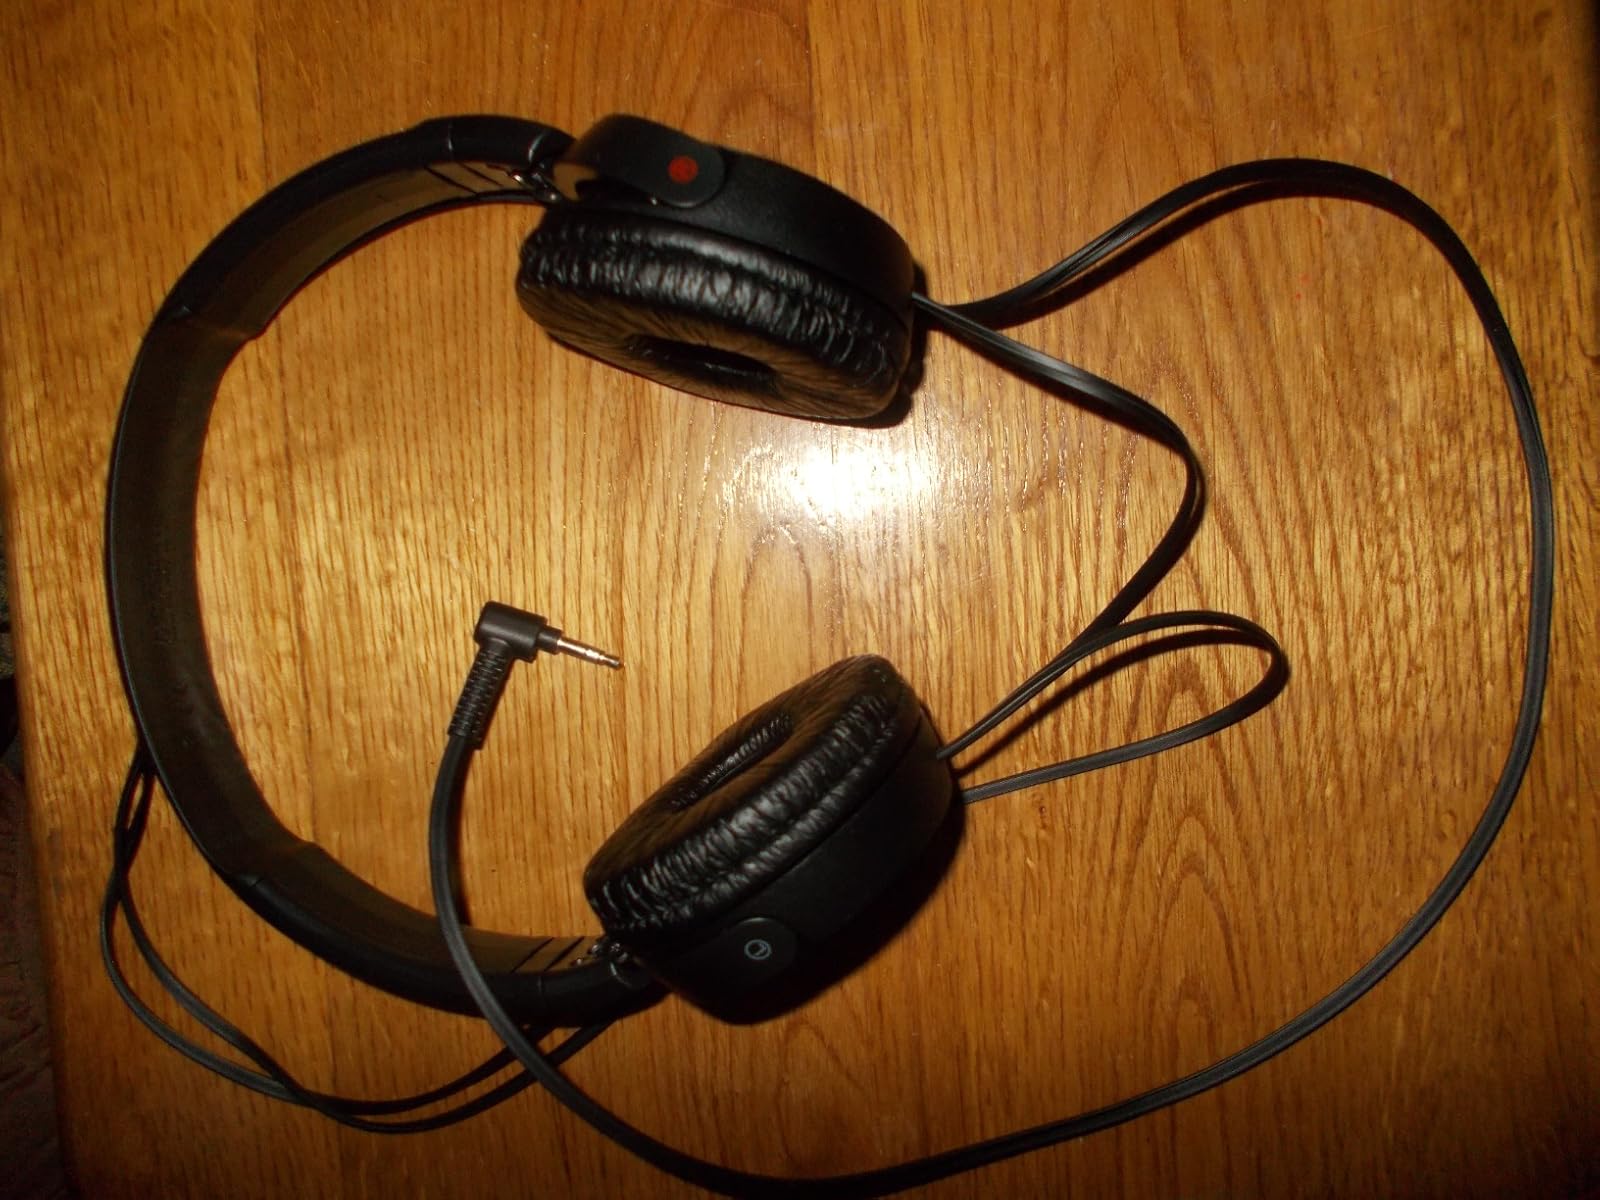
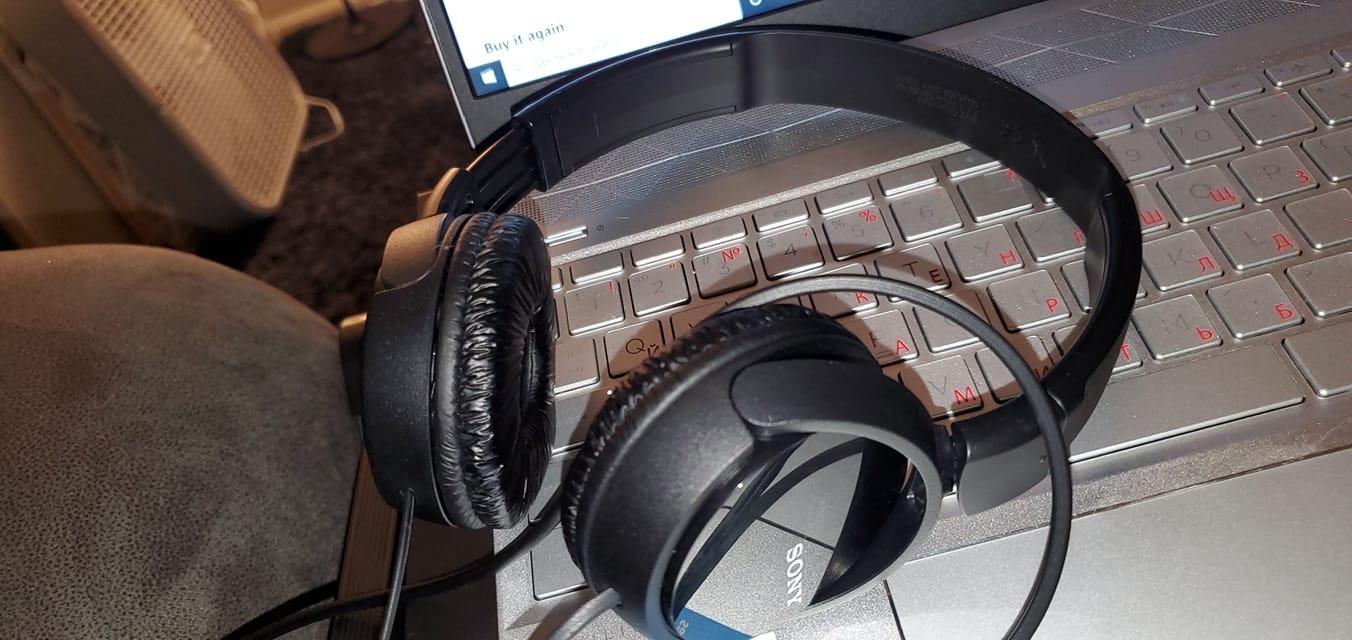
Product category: headphones
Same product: yes